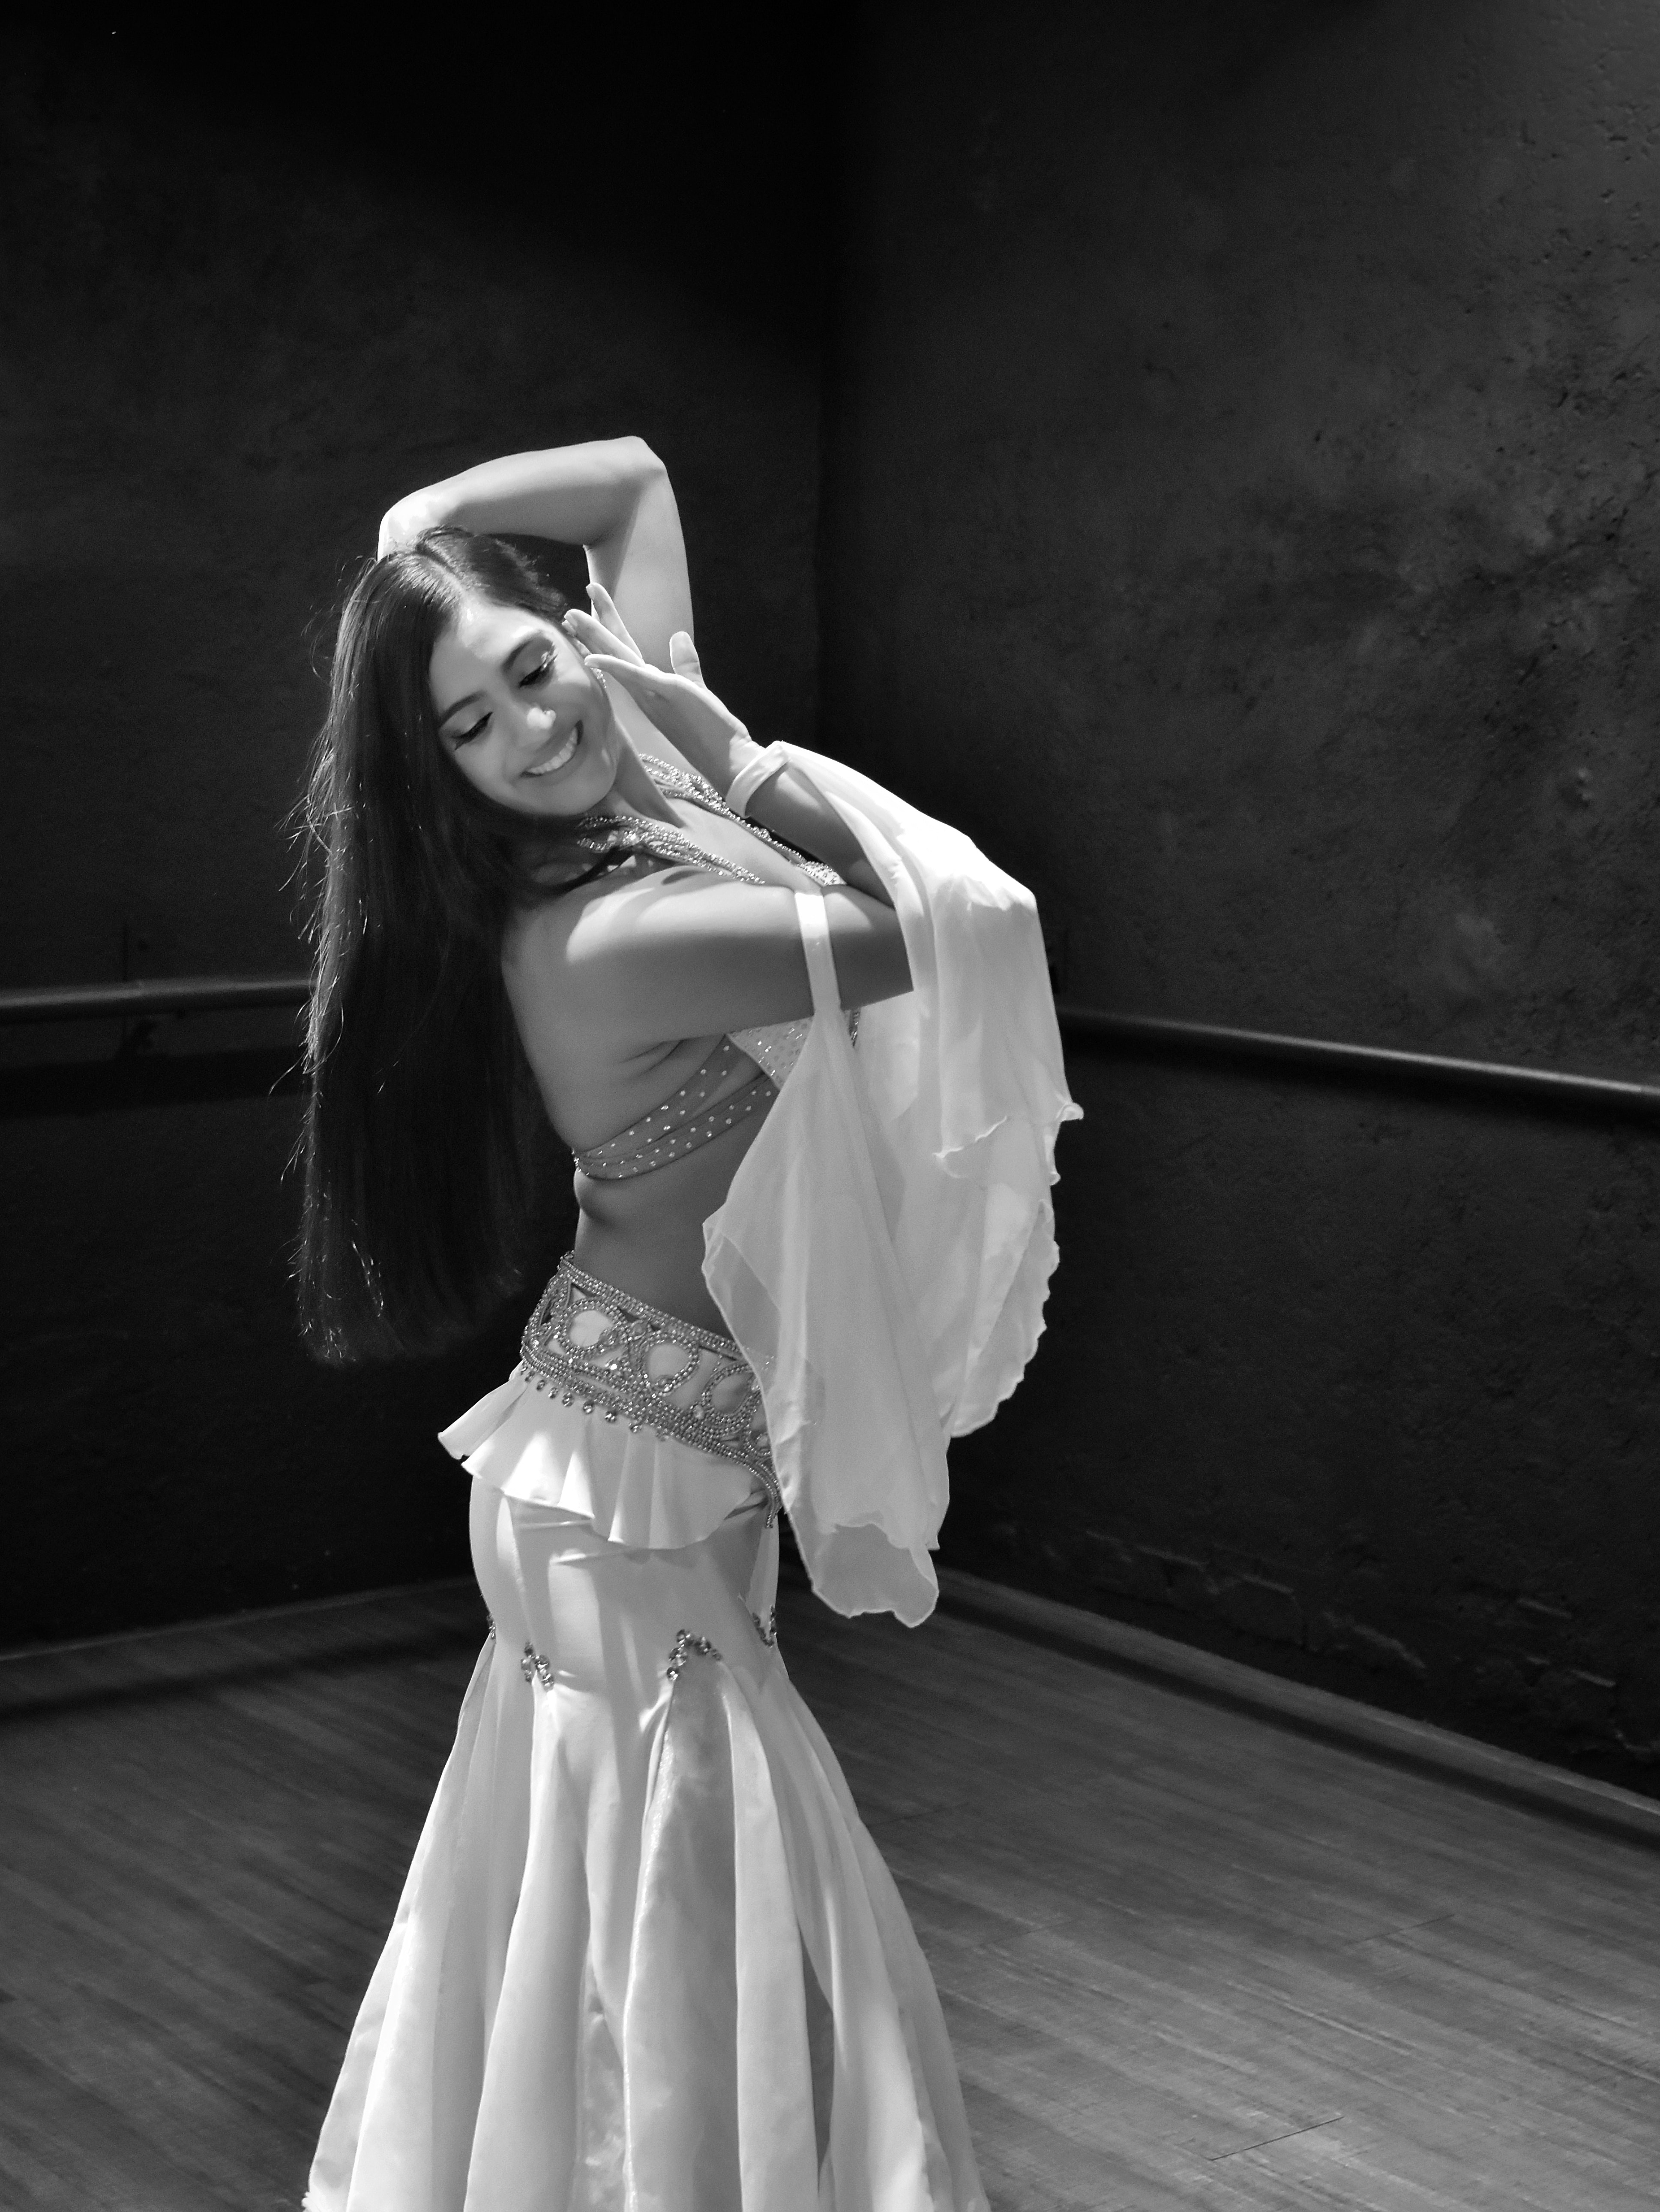
woman, dance, flash photography, entertainment, dress, gesture, performing arts, style, One piece garment, waist, happy, fashion design, gown, choreography, smile, formal wear, fashion model, trunk, long hair, bridal accessory, event, monochrome, monochrome photography, abdomen, human leg, headpiece, costume design, performance art, costume, haute couture, darkness, public event, dancer, flooring, art model, performance, portrait photography, fun, photo shoot, stage, concert dance, vintage clothing